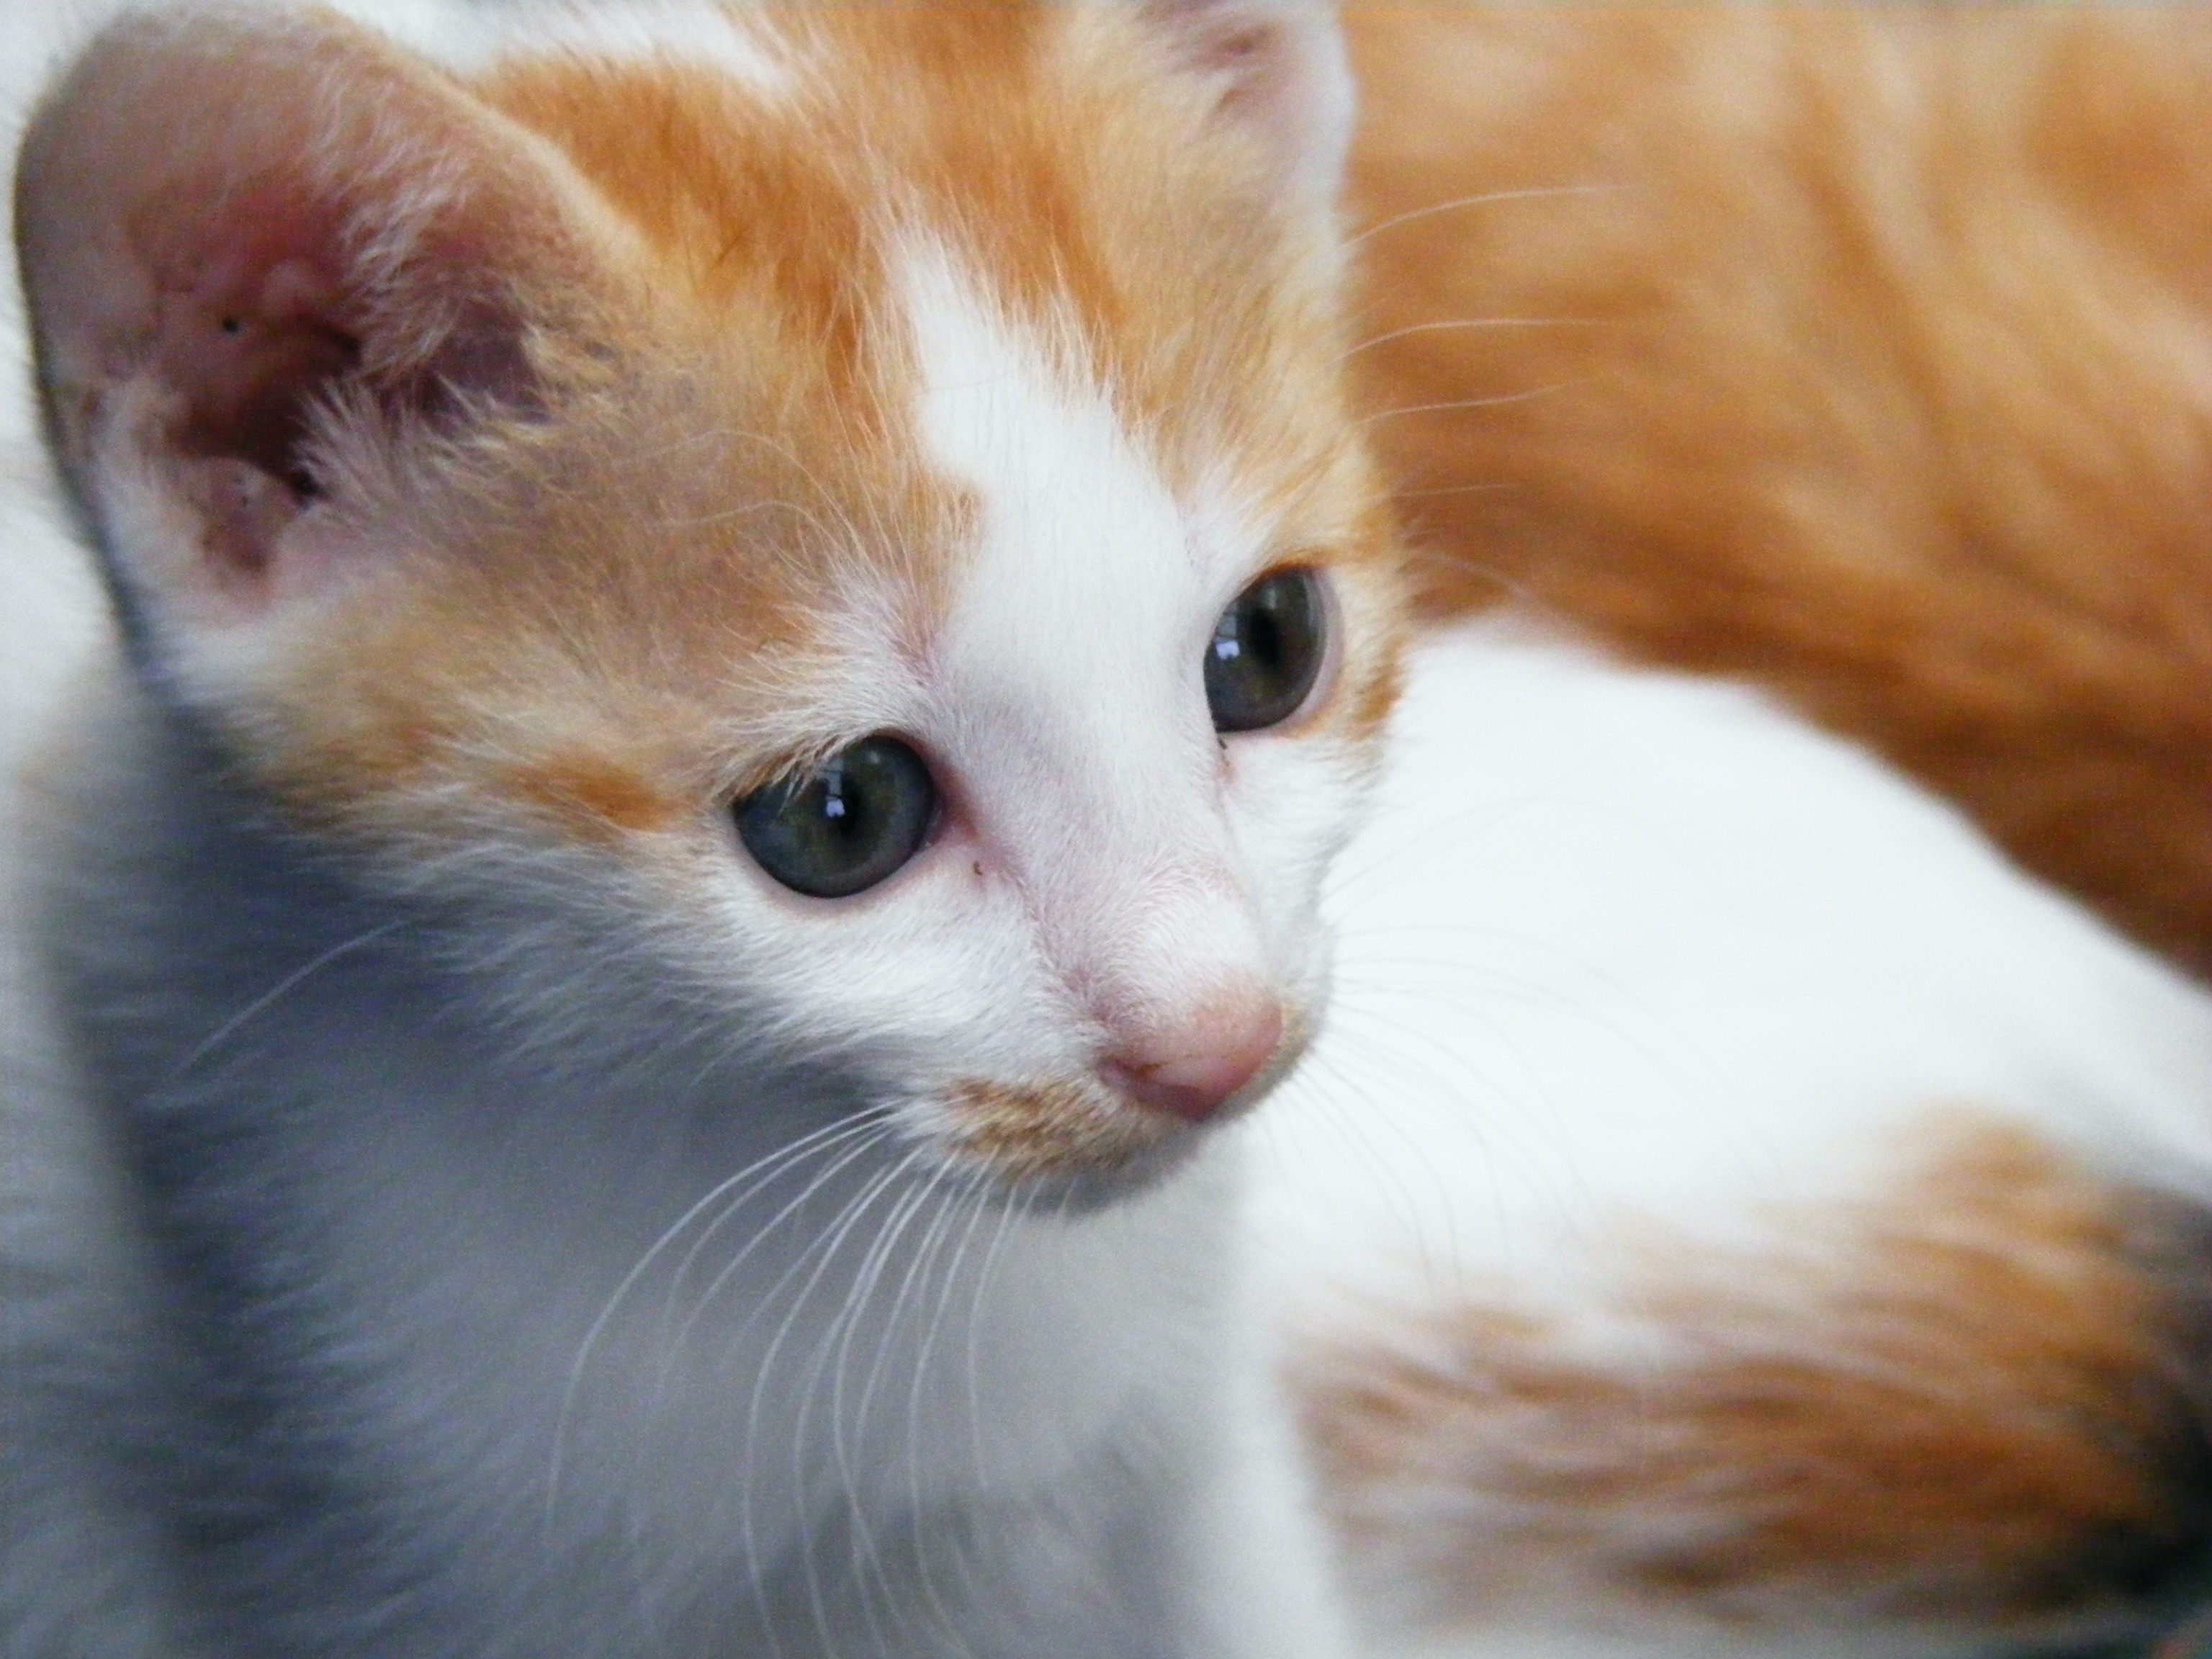
white, cute, young, kitten, cat, small, brown, mammal, close up, pets, cats, nose, whiskers, kitty, animals, furry, little, mammals, vertebrate, domestic, adorable, furs, small to medium sized cats, cat like mammal, carnivoran, domestic short haired cat